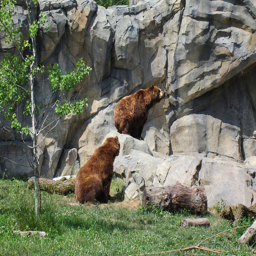
Two brown bears on a rock wall next to a tree.
two brown bears sitting next to and climbing on boulder rocks.
Two bears trying to climb on a rock
two brown bairs standing around a rock wall
The brown bear sits watching another bear climb the rocks.